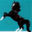
Label: horse